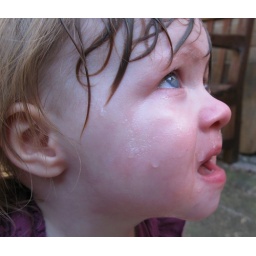
Liv being momentarily distracted from her water-play, by the sight of her father stood on the roof of the conservatory, washing the bedroom windows.